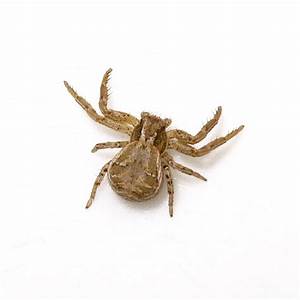
Label: ragno